In the Life

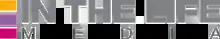
The longest running LGBT documentary series on public television.

In the Life is an American television newsmagazine program focused on issues related to lesbian, gay, bisexual and transgender (LGBT) people, broadcast on public television from 1992 to 2012, and produced by In The Life Media. It was created by the Emmy Award-winning producer John Scagliotti. Running for twenty years,